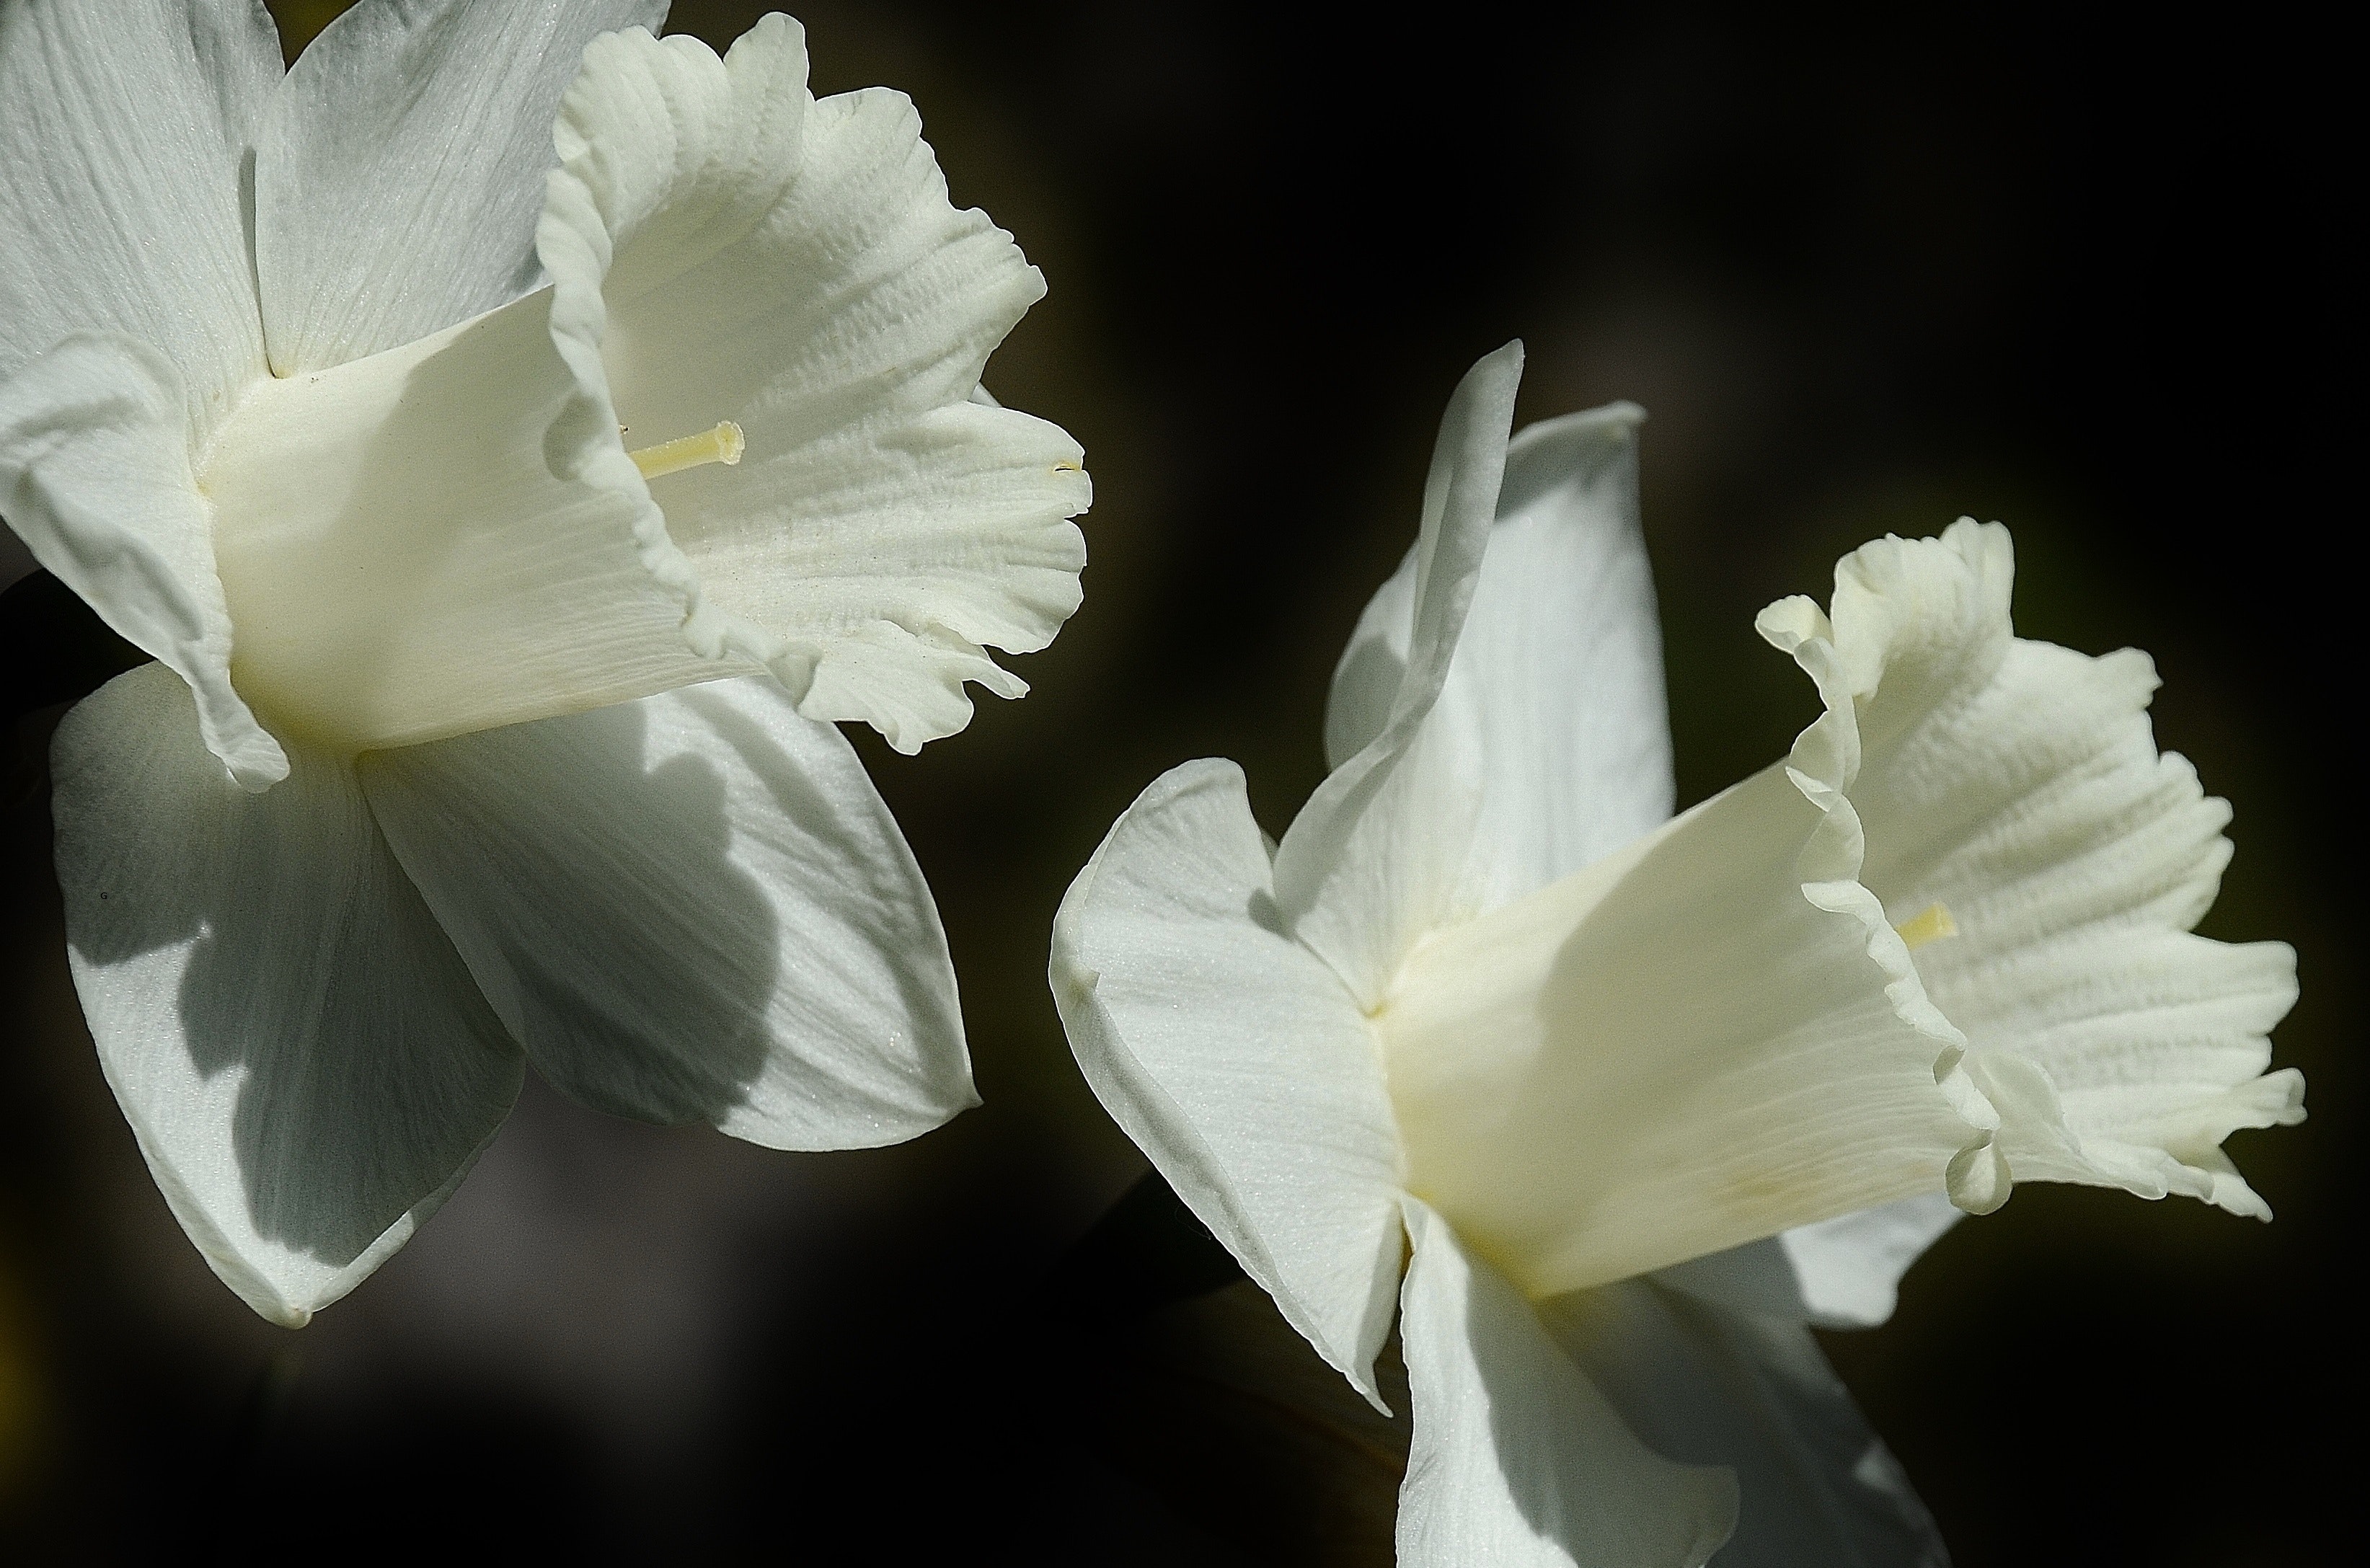
white, petal, flower, flowering plant, black and white, plant, monochrome photography, yellow, botany, hippeastrum, amaryllis family, narcissus, pollen, morning glory family, wildflower, morning glory, herbaceous plant, amaryllis belladonna, perennial plant